William Ricketts

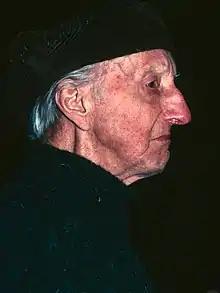
William Ricketts, Mount Dandenong, 1989

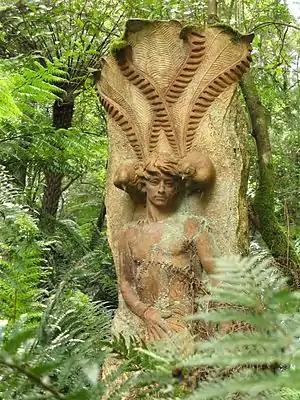
William Ricketts

Born in Richmond, Victoria, in 1898, William settled permanently in Mount Dandenong, Victoria, in 1934. Although not trained as a potter and never technically superior (his works, large and small, frequently exhibit cracking), the power of his vision of a modern Australia that embraces Aboriginal spirituality and respect for the natural world was his general message throughout his artworks.